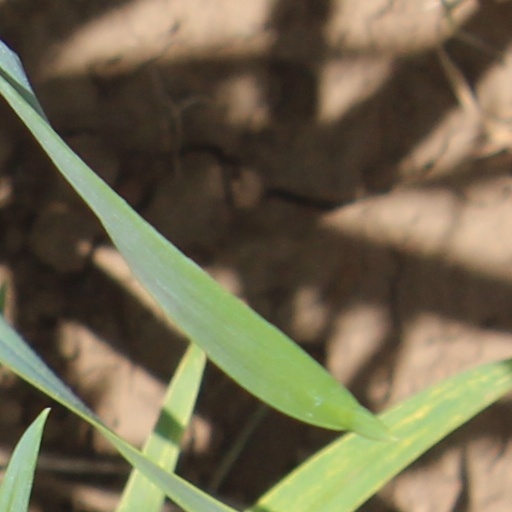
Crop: wheat